Ambrose S. Murray

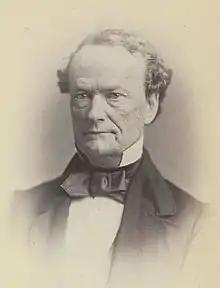
From 1859's "McClees' Gallery of Photographic Portraits of the Senators, Representatives & Delegates of the Thirty-Fifth Congress"

Ambrose Spencer Murray (November 27, 1807 – November 9, 1885) was an American businessman and politician from New York. He is best known for his service as a U.S. Representative from New York.